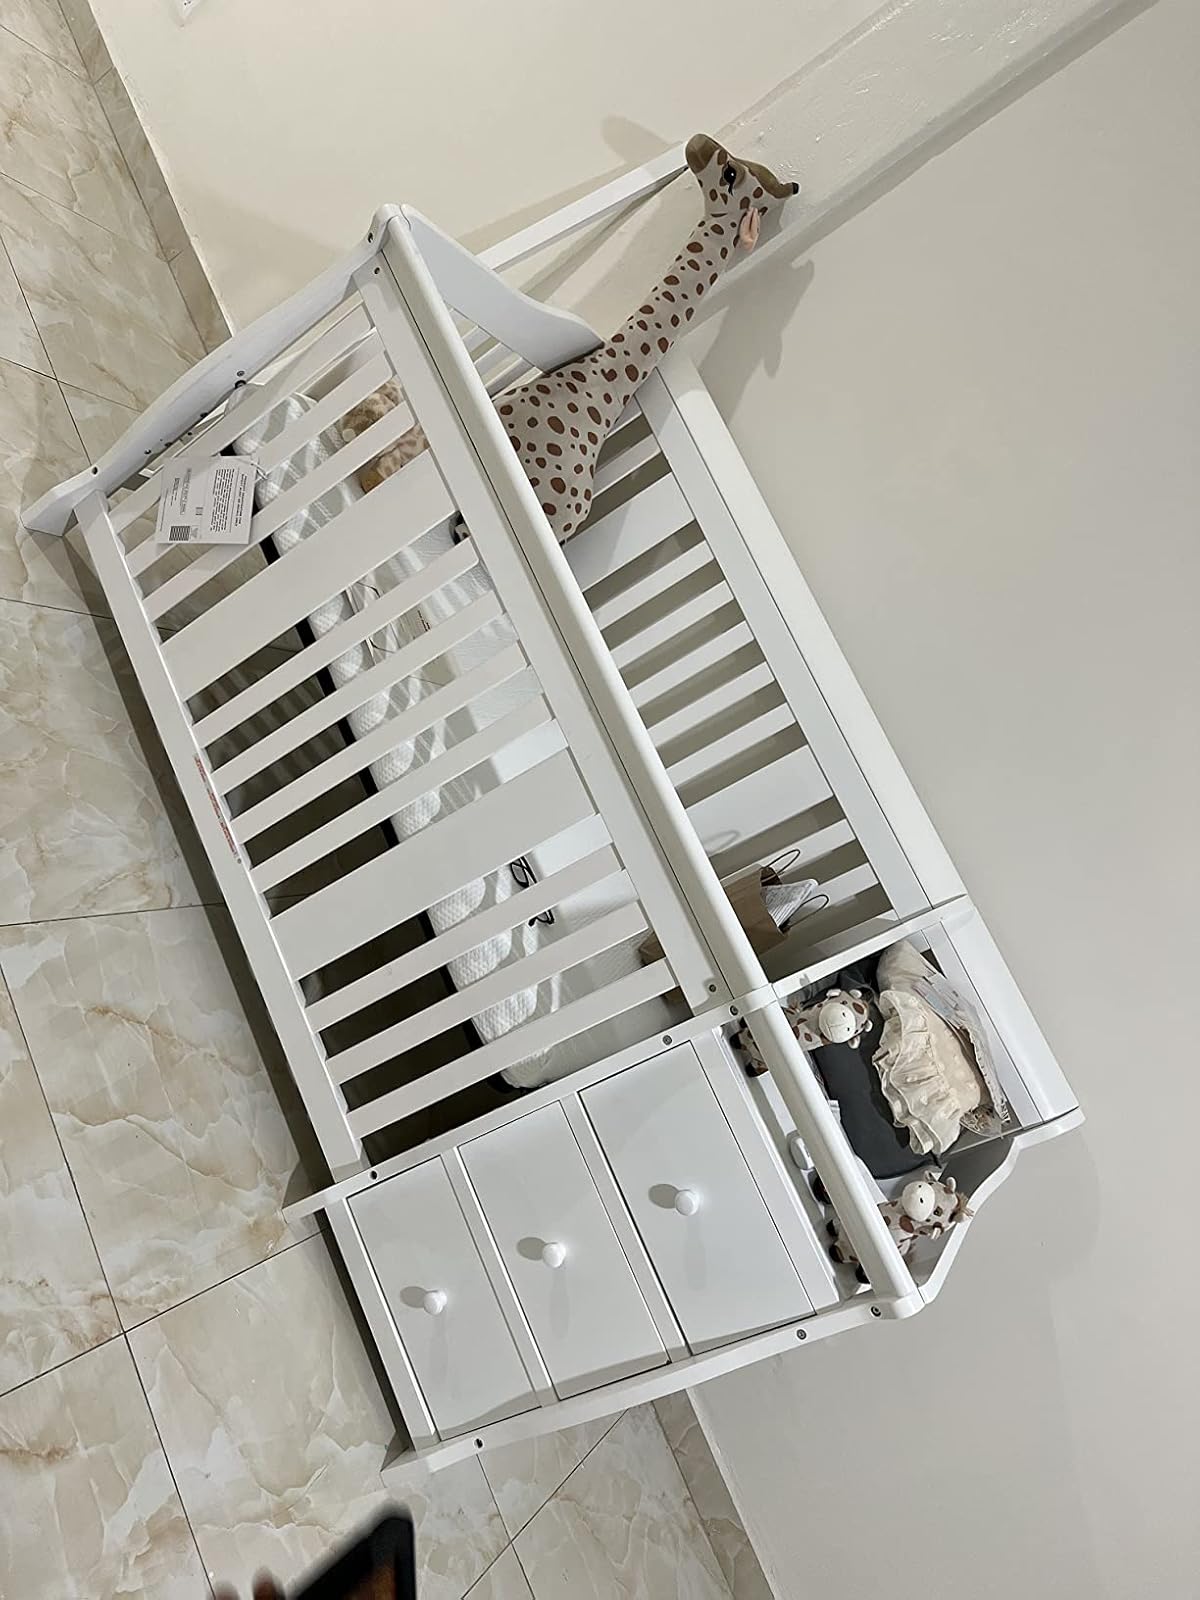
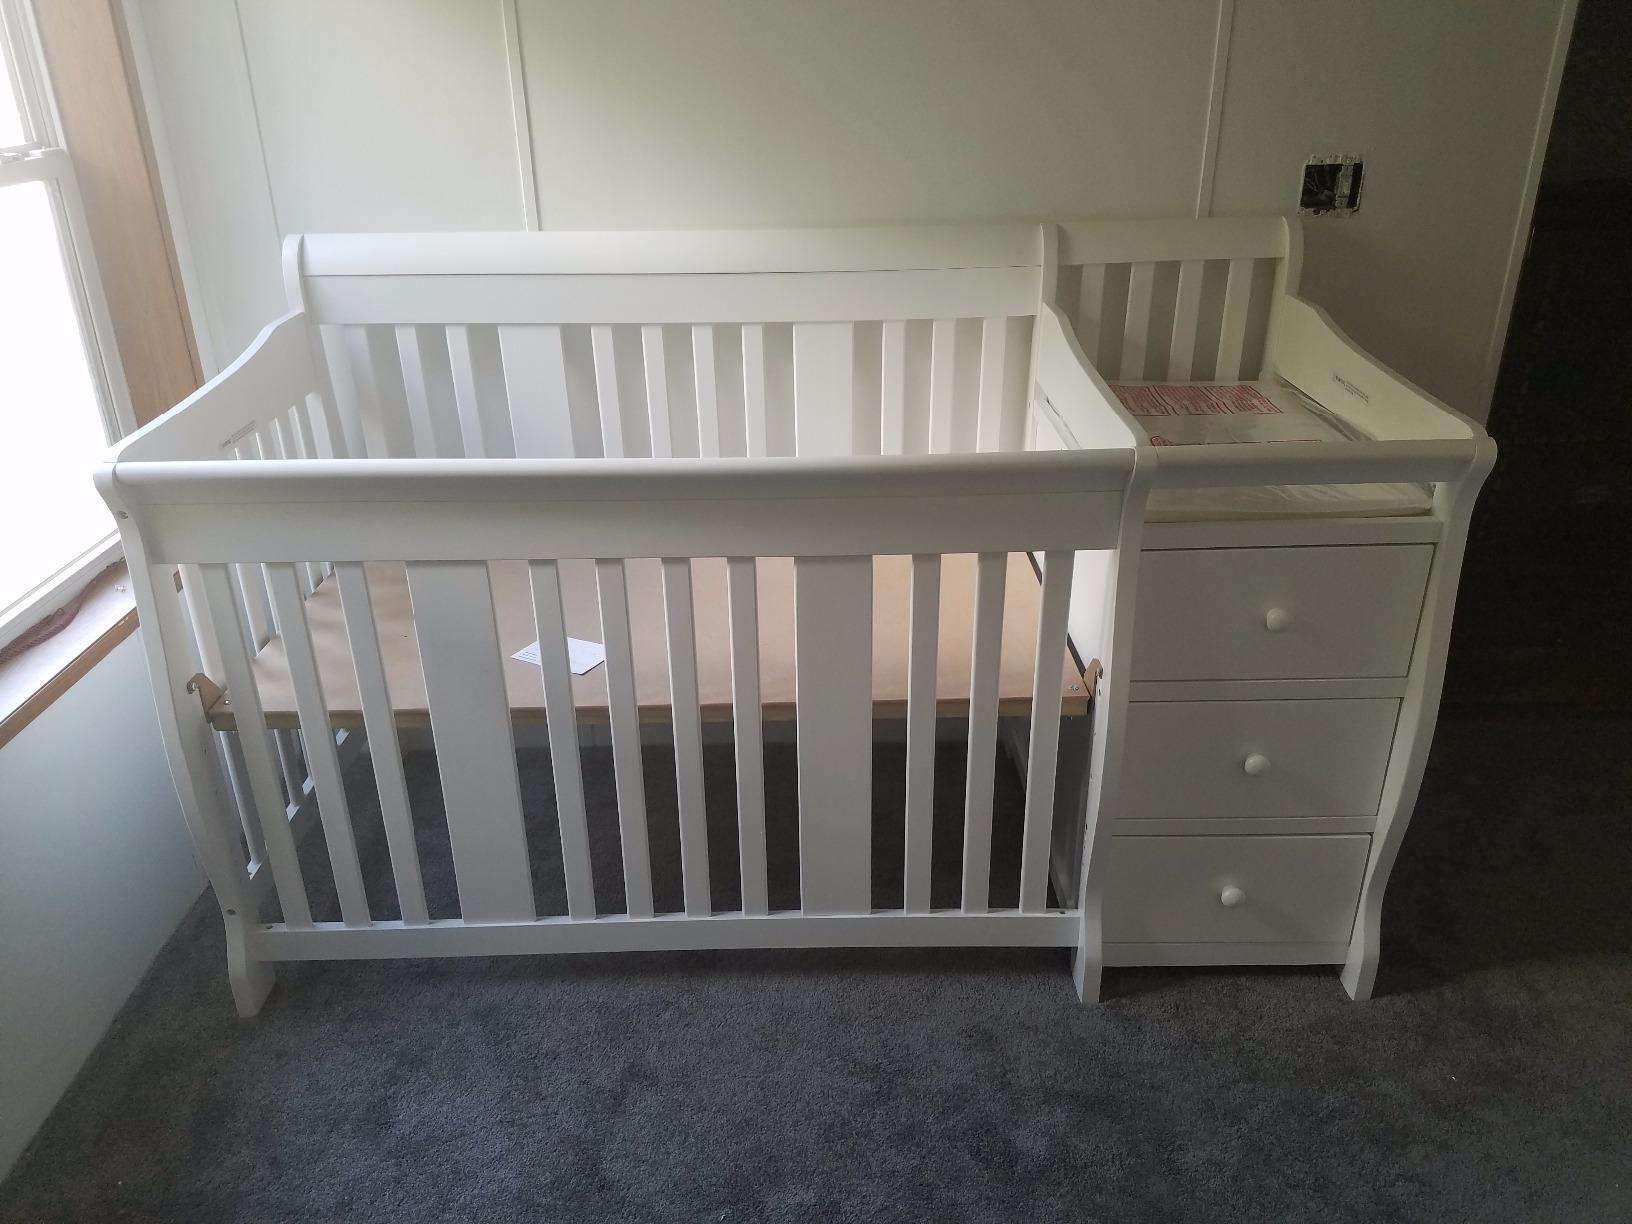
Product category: products_crib
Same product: yes